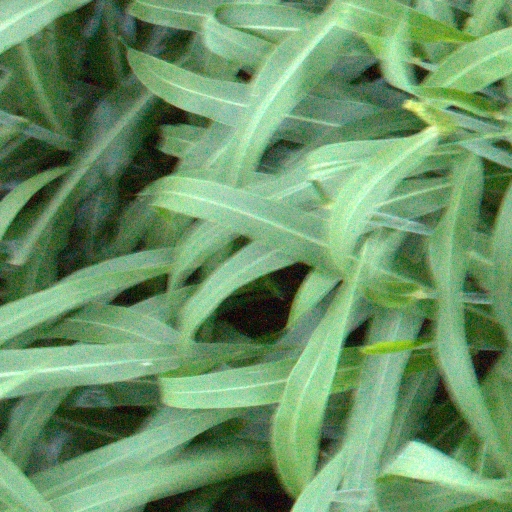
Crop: sorghum